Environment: real
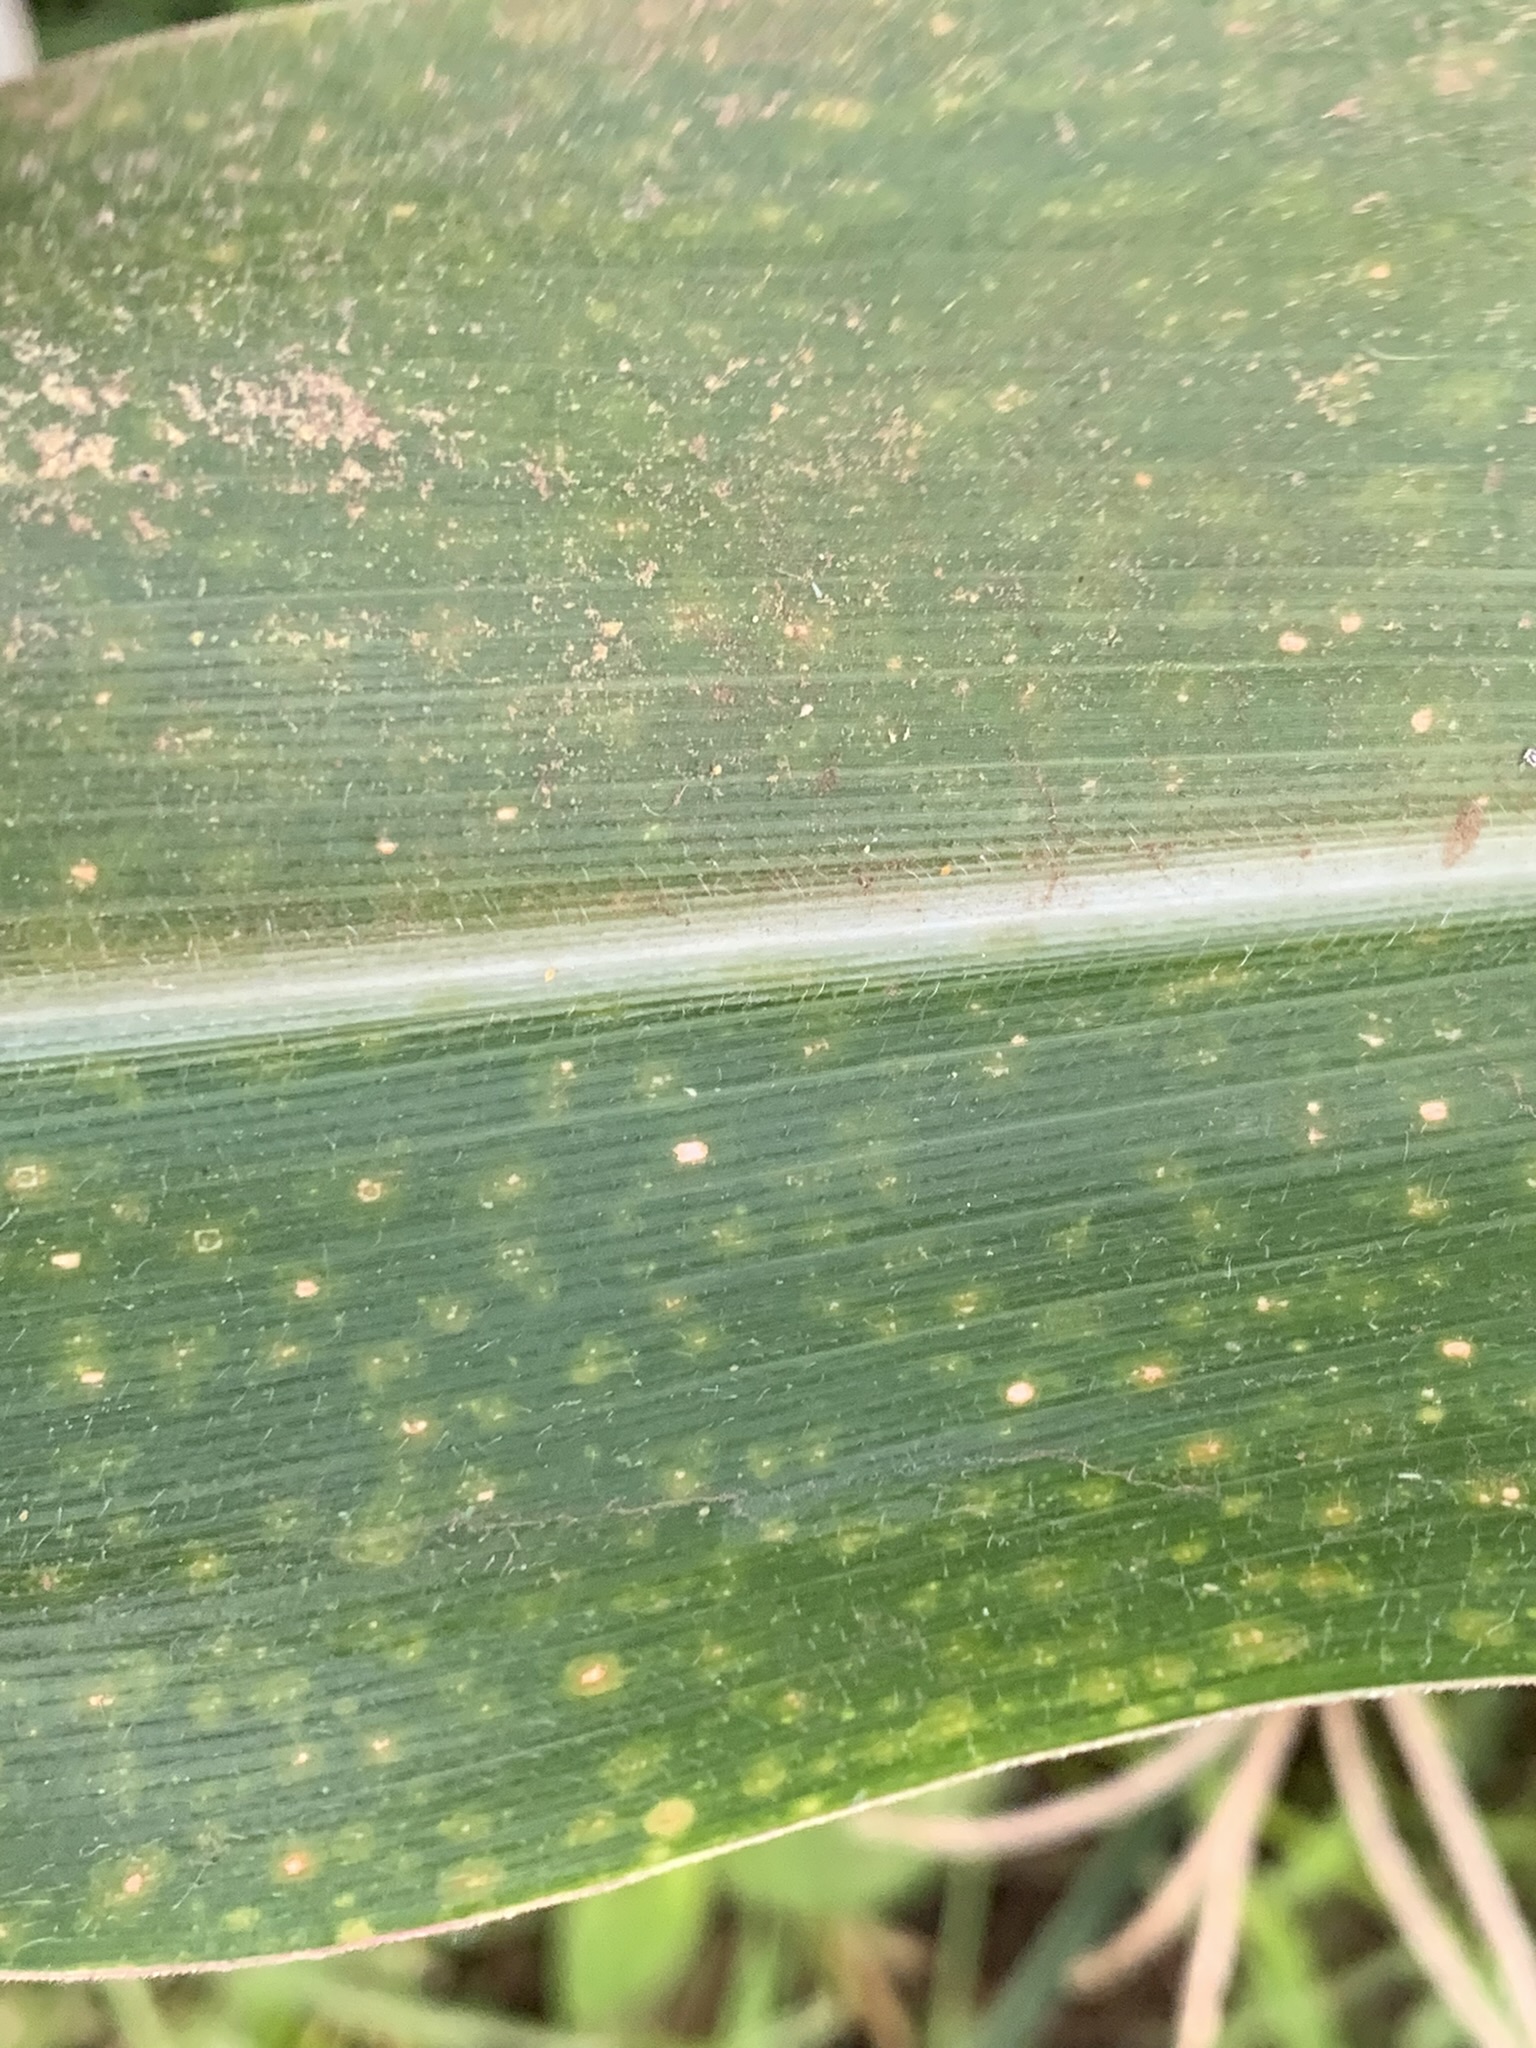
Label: lethal_necrosis